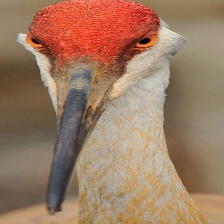
Species: SANDHILL CRANE
Scientific name: GRUS CANADENSIS
ImageNet parent category: crane